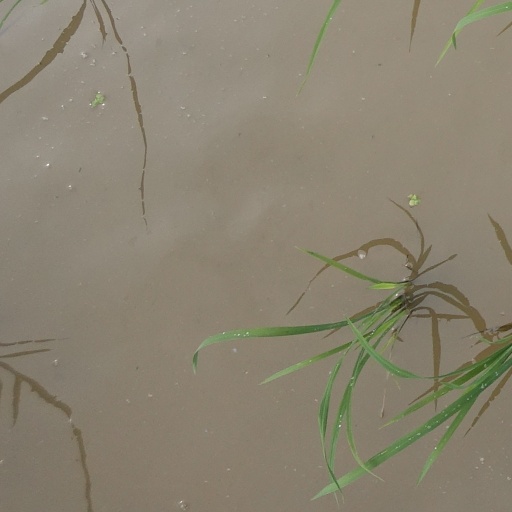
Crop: rice